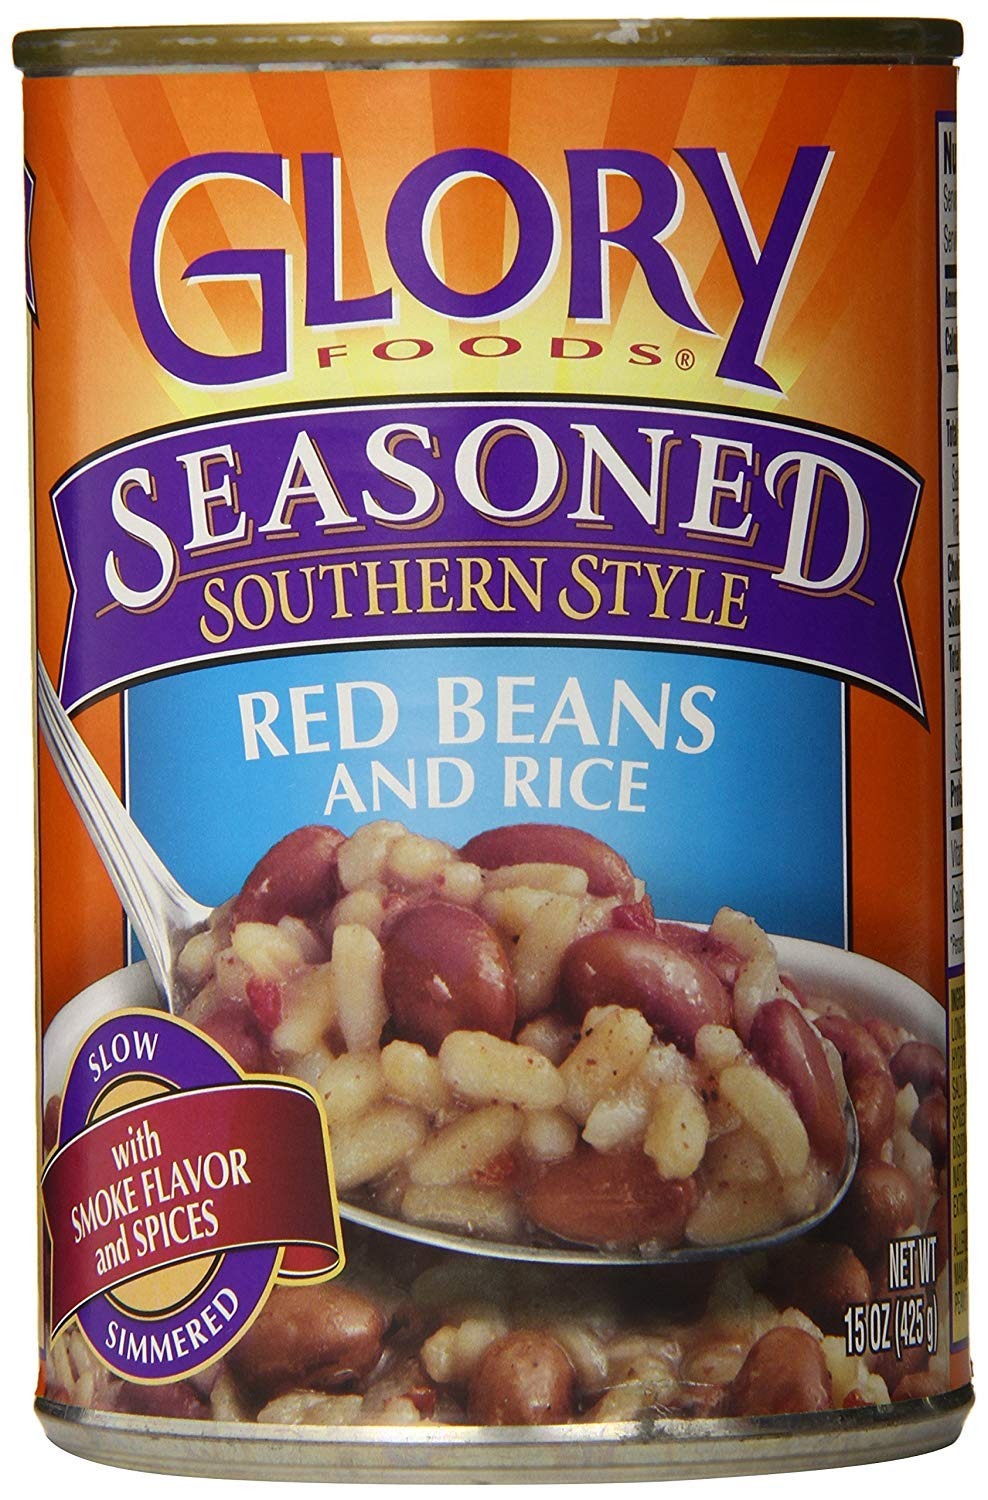
Item Name: Glory Foods, Red Beans and Rice, 15 Ounce (Pack of 4)
Value: 4.0
Unit: Count

Price: 2.04